Devonport, Tasmania

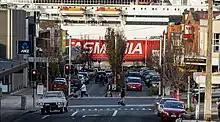
Downtown Devonport with "Spirit I".

In 1882, the construction of the Marine Board building, which still stands today, became a notable landmark. The completion of the Mersey Bluff Lighthouse in 1889 enhanced maritime safety in the region. The turn of the century witnessed significant changes, especially with the railway's impact on the Formby community. The railway combined a railhead and port facilities, leading to a building boom in Formby.